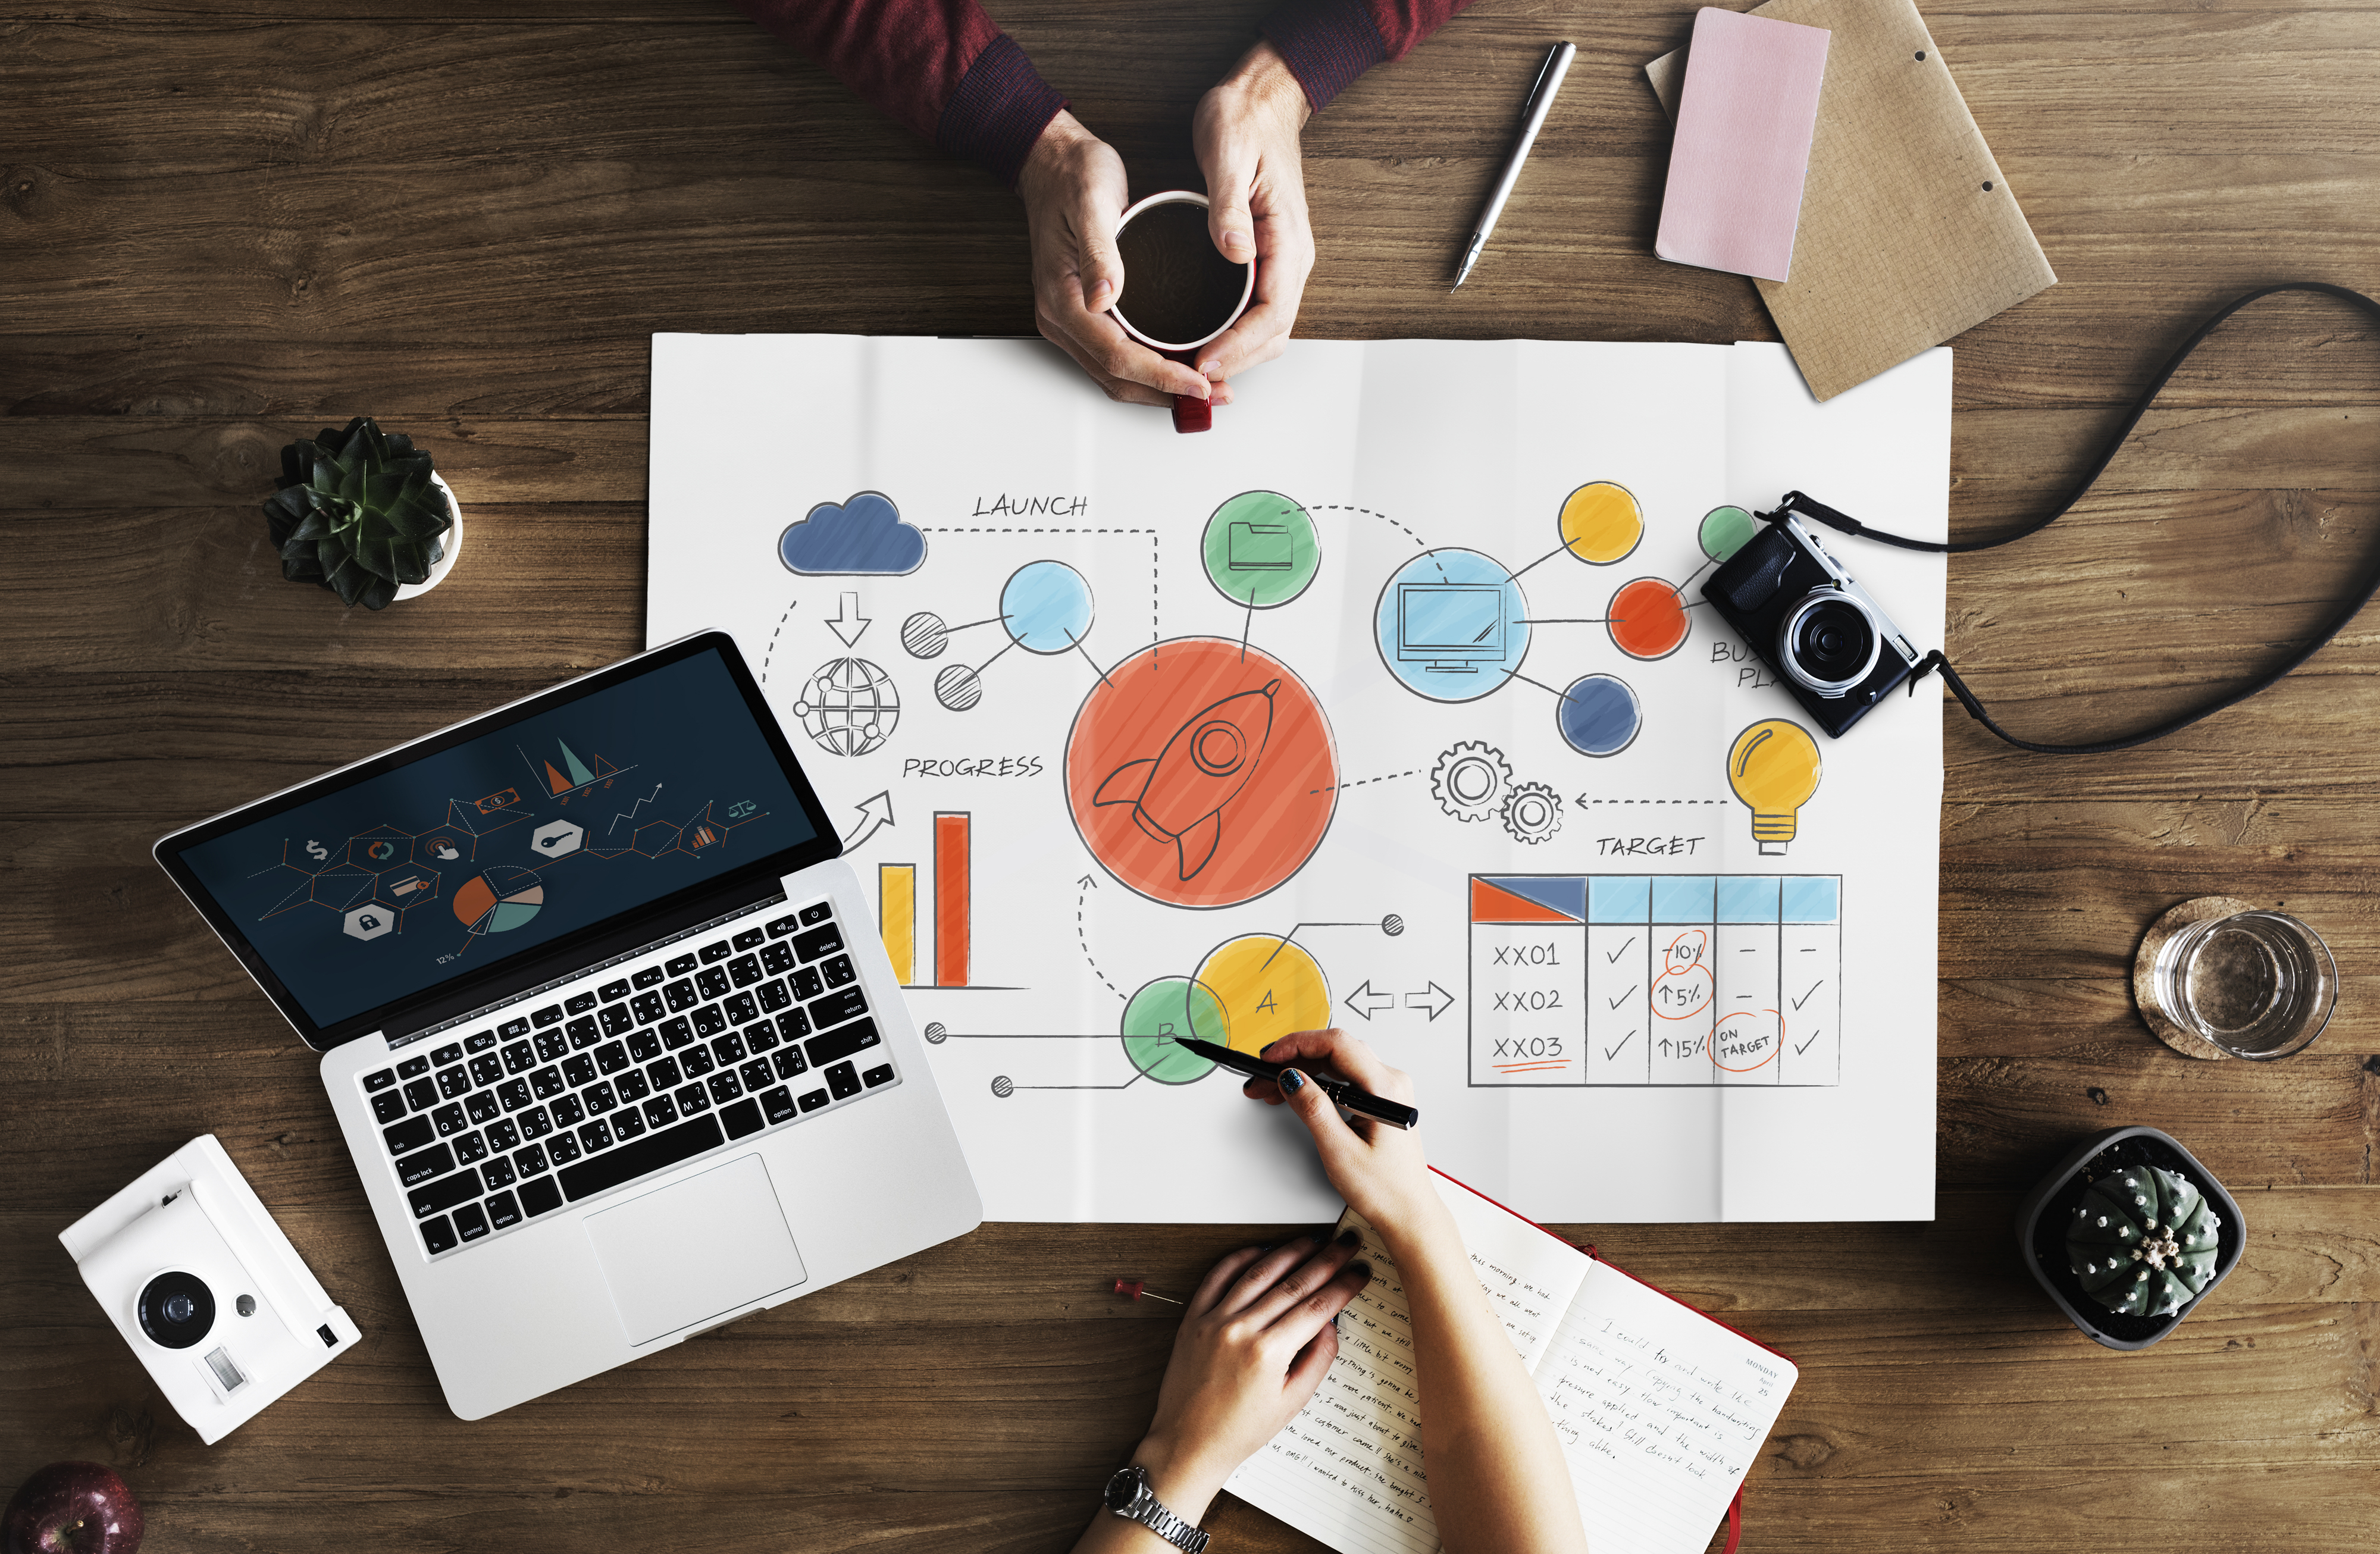
aerial view, destination, direction, journey, laptop, lying, map, place, top view, travel, trip, wooden table, product, font, brand